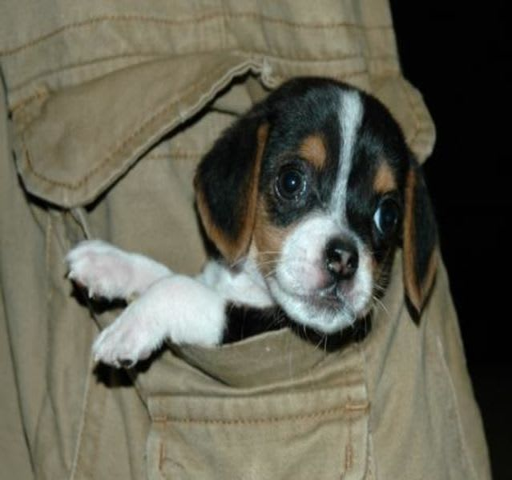
which of these is not a variety of beagle ?